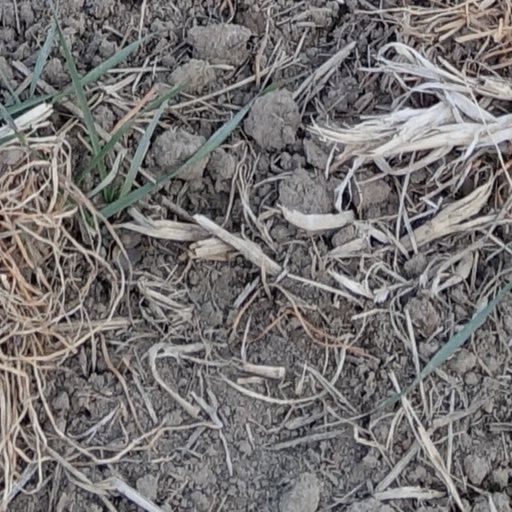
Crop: wheat